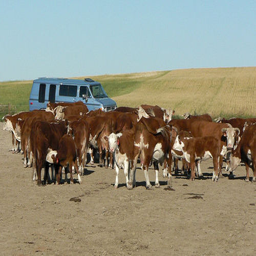
The big brown  cows are in a field.
A blue van attempting to drive through a herd of cows.
A herd of brown and white cows and a blue van
A herd of brown and white cows waiting near a blue van.
many cows on a dirt ground with a van in the background